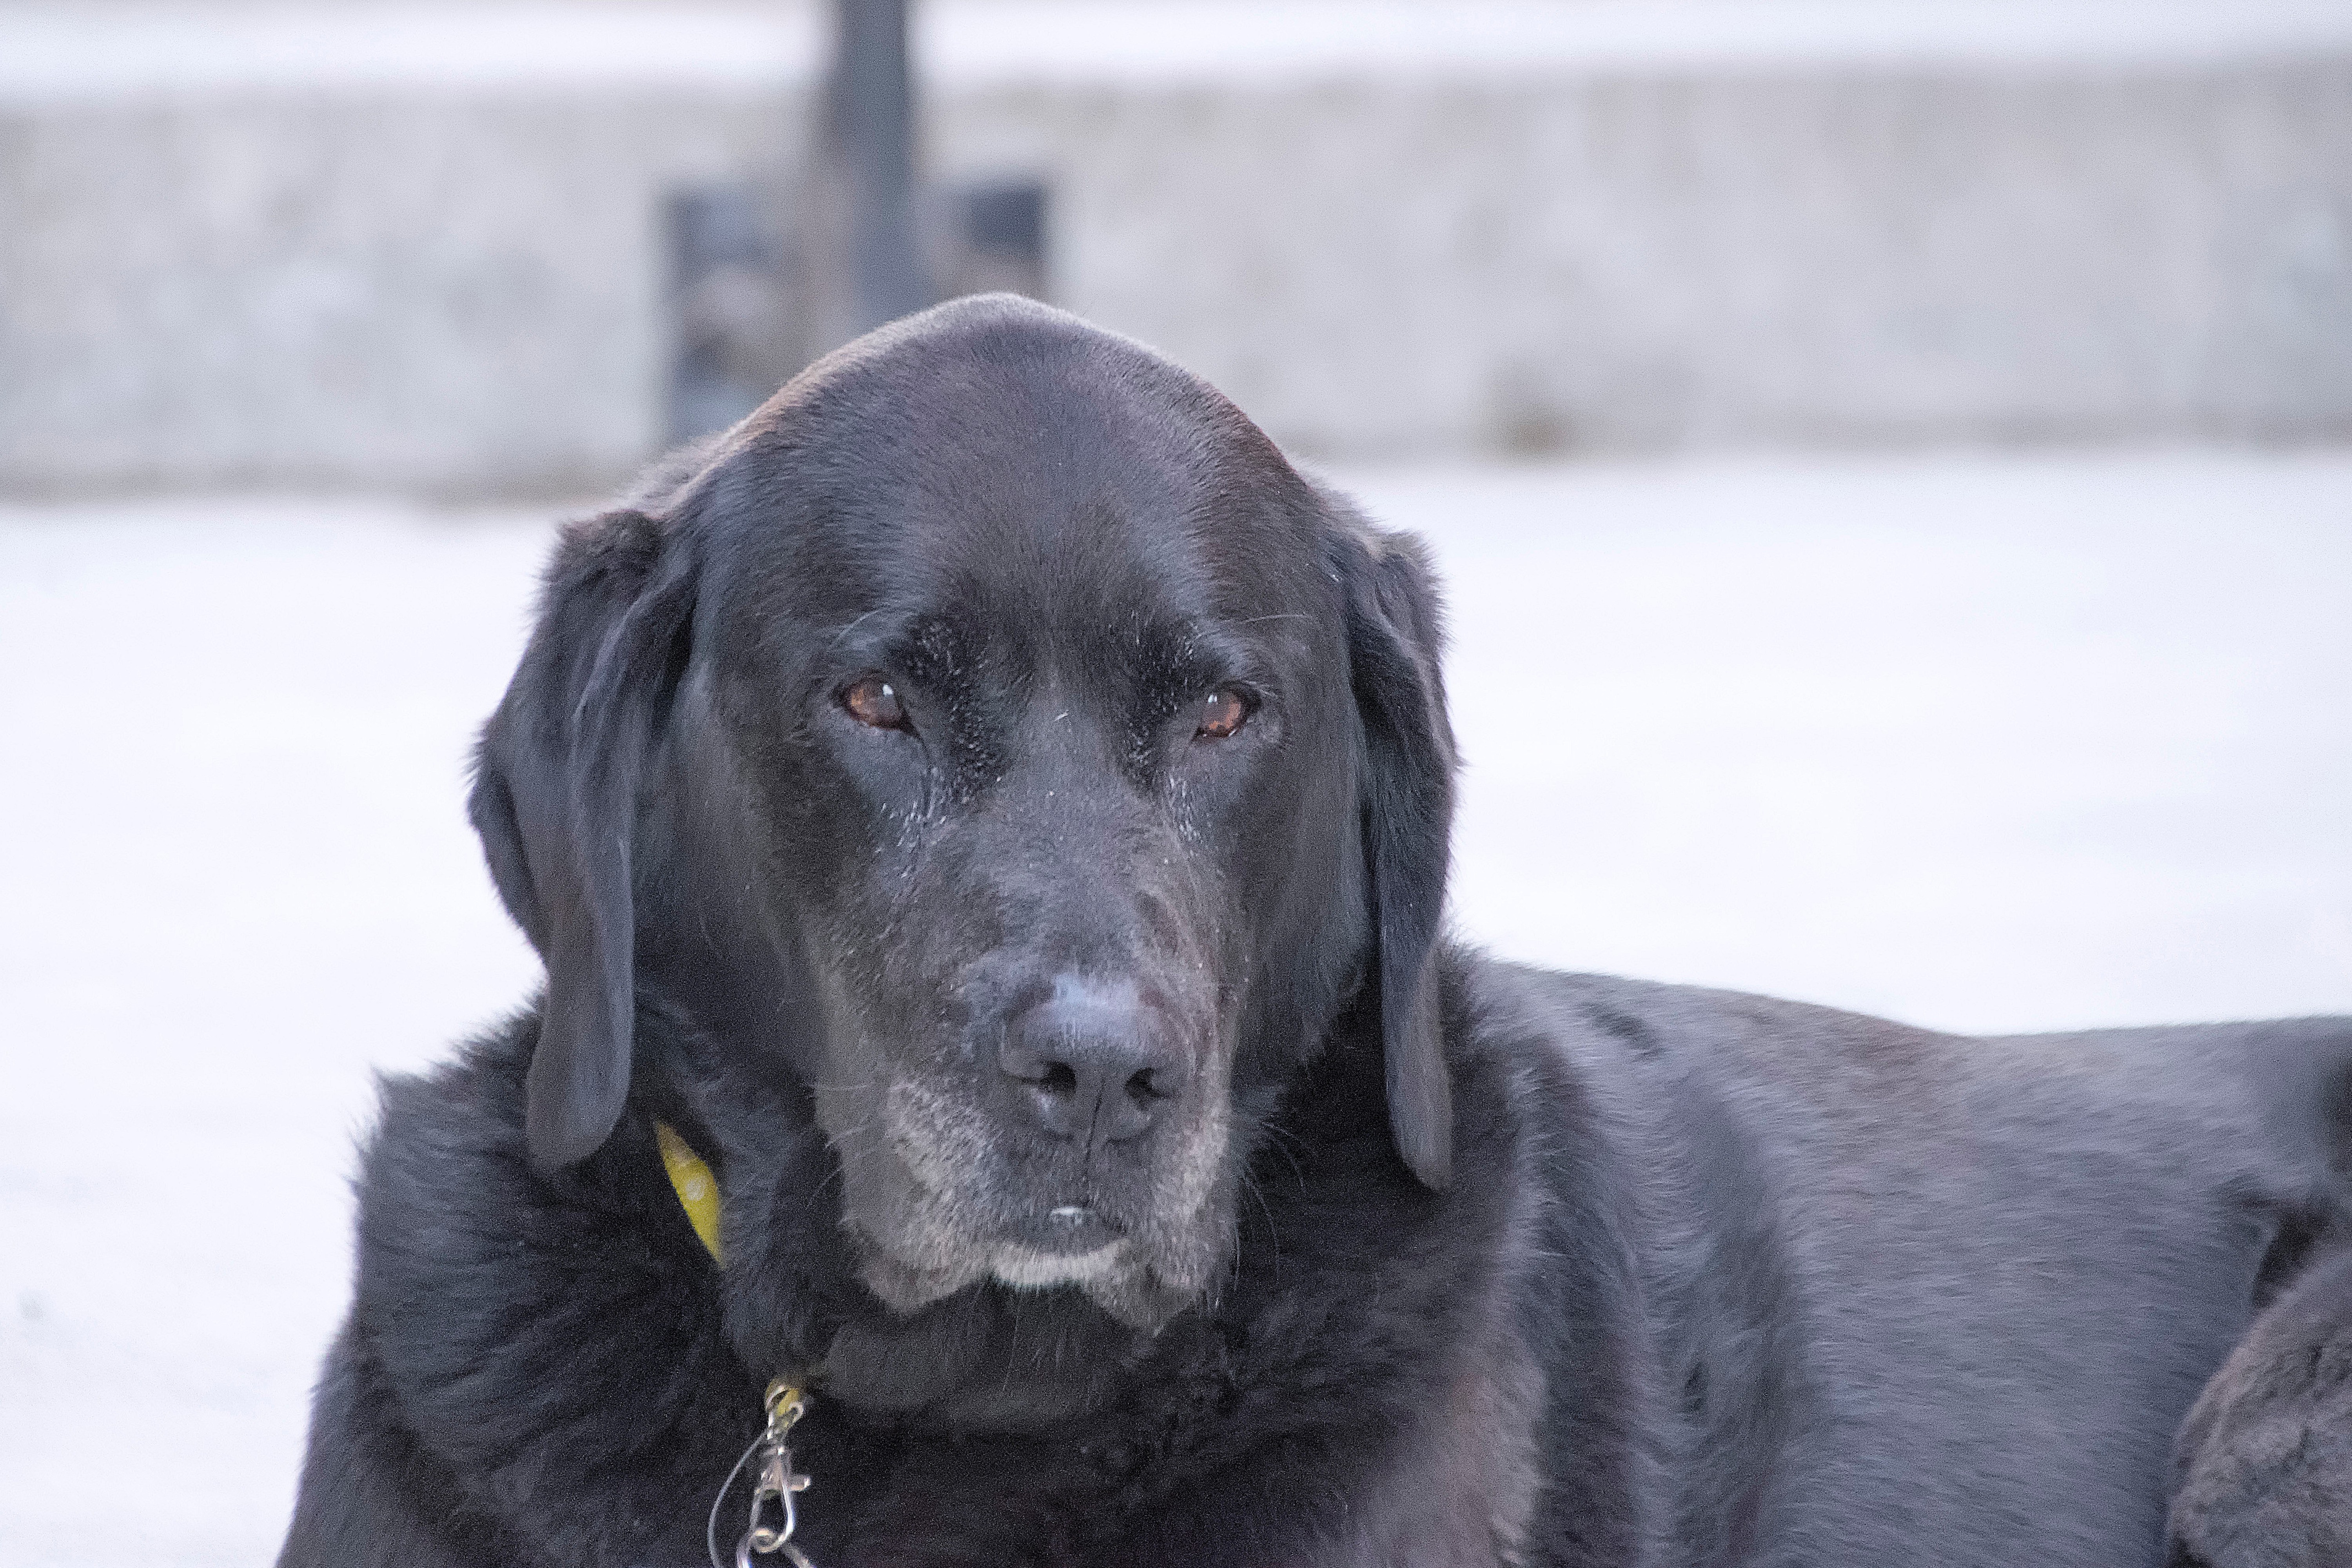
dog, urban, mammal, black, graffiti, art, canada, vertebrate, labrador retriever, quebec, sherbrooke, urbain, amalgam, retriever, flat coated retriever, dog like mammal